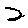
Label: 2